Black market in wartime France

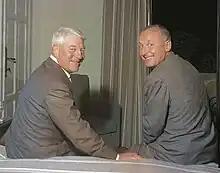
Jean Gabin and Bourvil at the Venice Film Festival in 1956

Vichy returned the accusation. While silent on the size of German requisitions, Vichy propaganda accused the resistance of responsibility for the shortages that aggravated considerably at the end of the Occupation. The Resistance member was presented as a black market trafficker. It is true that the underground, in order to survive, needed to use tickets and ration cards that were either falsified or stolen.